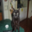
Label: cat